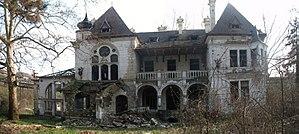
Le château Spitzer est situé à Beočin, dans la province de Voïvodine et dans le district de Bačka méridionale, en Serbie. Il est inscrit sur la liste des monuments culturels protégés de la République de Serbie.